Artists Quarter of Safed

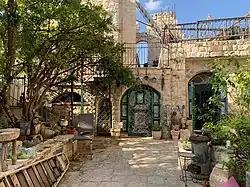
Artists Quarter, Safed

The Artists' Quarter in Safed, also known as the Artists' Colony, refers to both the community of artists of Safed as well as their area of residence. It is located on the border of the historic Jewish quarter. The first to discover Safed's artistic aura was Isaac Frenkel Frenel in 1920, followed by Moshe Castel and Mordechai Levanon in the 1930s. This attracted dozens of other artists to the Quarter. In the 1950s with the encouragement of the Safed municipality, artists were invited to restore ruins in the Mamluk neighborhood of Harat al-Wata, in order to open galleries and exhibitions.